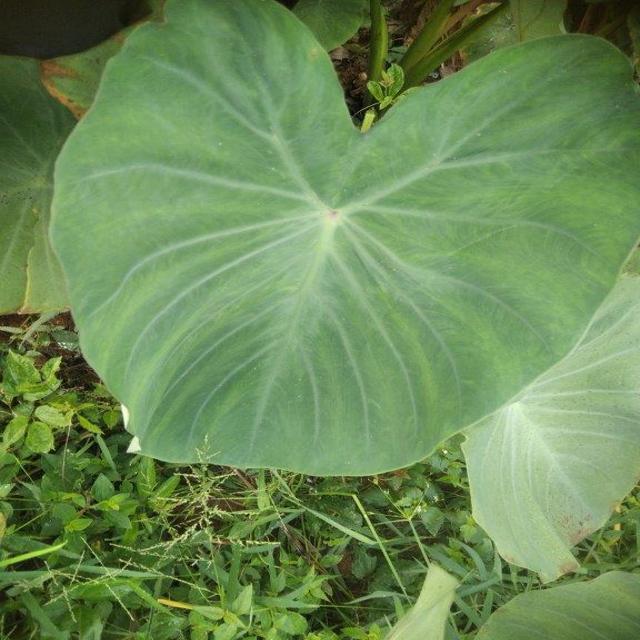
Label: Healthy